Simushir

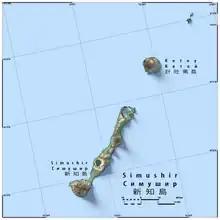
Topographic map of Simushir

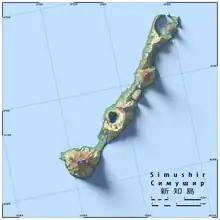
Detailed map of Simushir

Simushir was inhabited by the Ainu. The island appears on an official map showing the territories of Matsumae Domain, a feudal domain of Edo period Japan dated 1644, and these holdings were officially confirmed by the Tokugawa shogunate in 1715. Russian explorer Gerasim Izmailov was marooned on Simushir in the early 1770s. He spent a full year subsisting on "scallops, grass, and roots"..